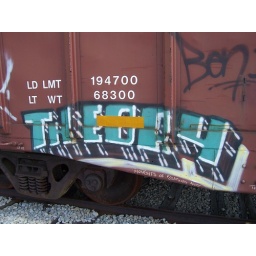
Graffiti by &amp;quot;Theory&amp;quot; on a train car parked in Quincy, Ohio.